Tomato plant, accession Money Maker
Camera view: horizontal (90 deg, fisheye); turntable rotation: 210 degrees
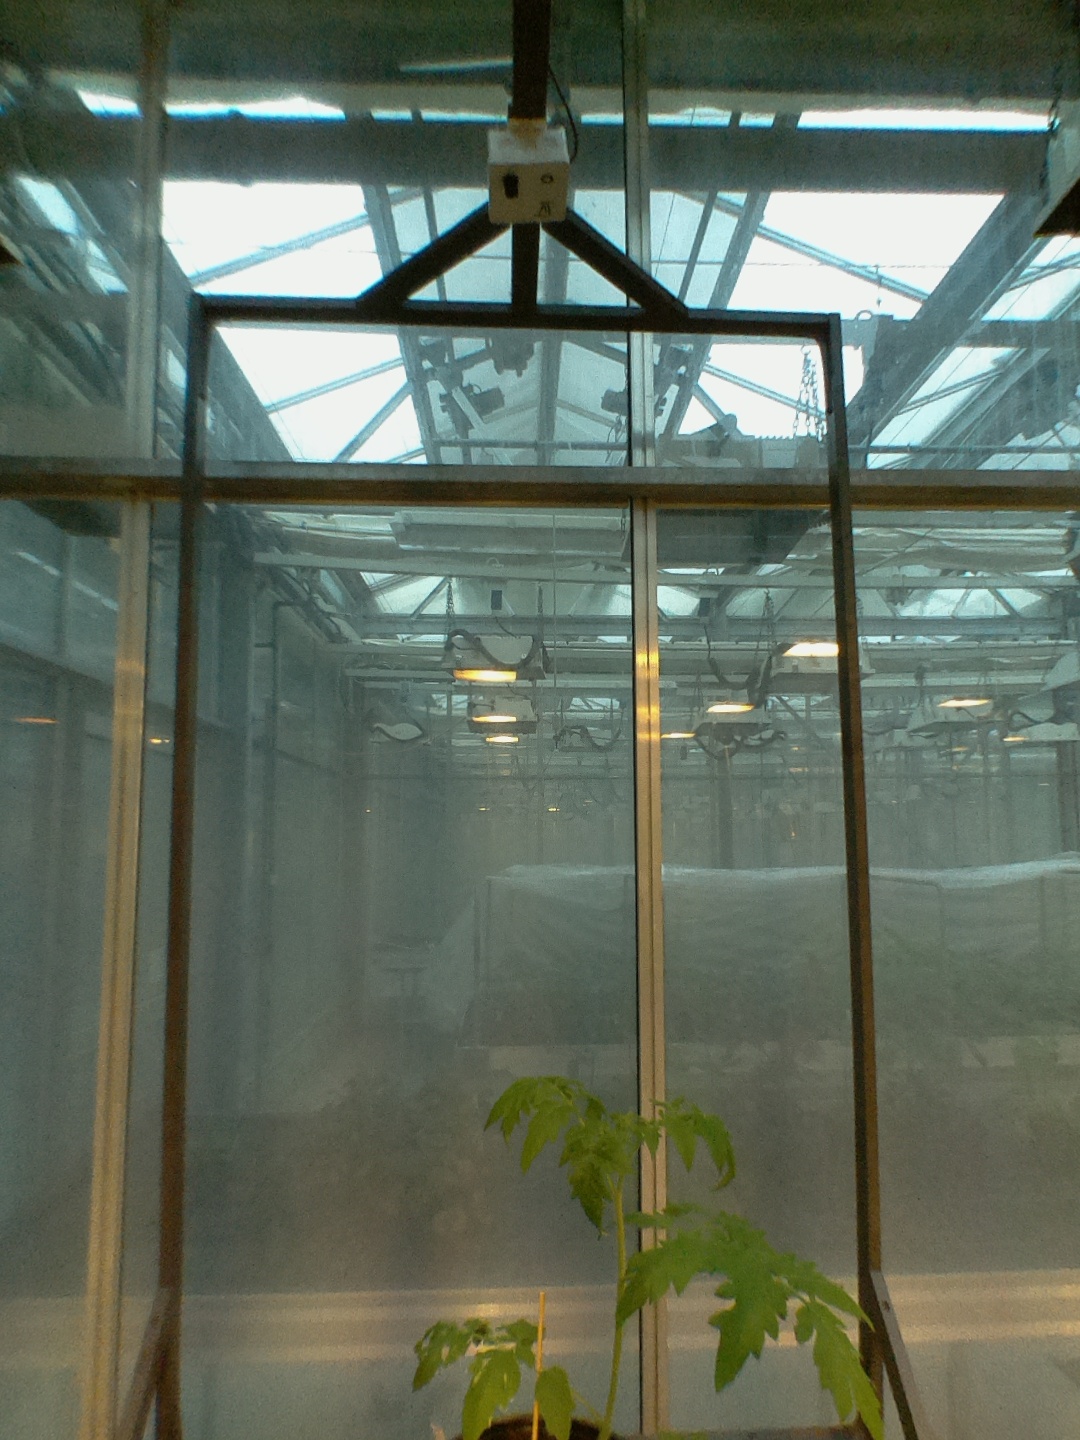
BBCH growth stage 14: 8 of true leaves visible